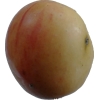
Label: Apple 14